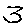
Label: 3